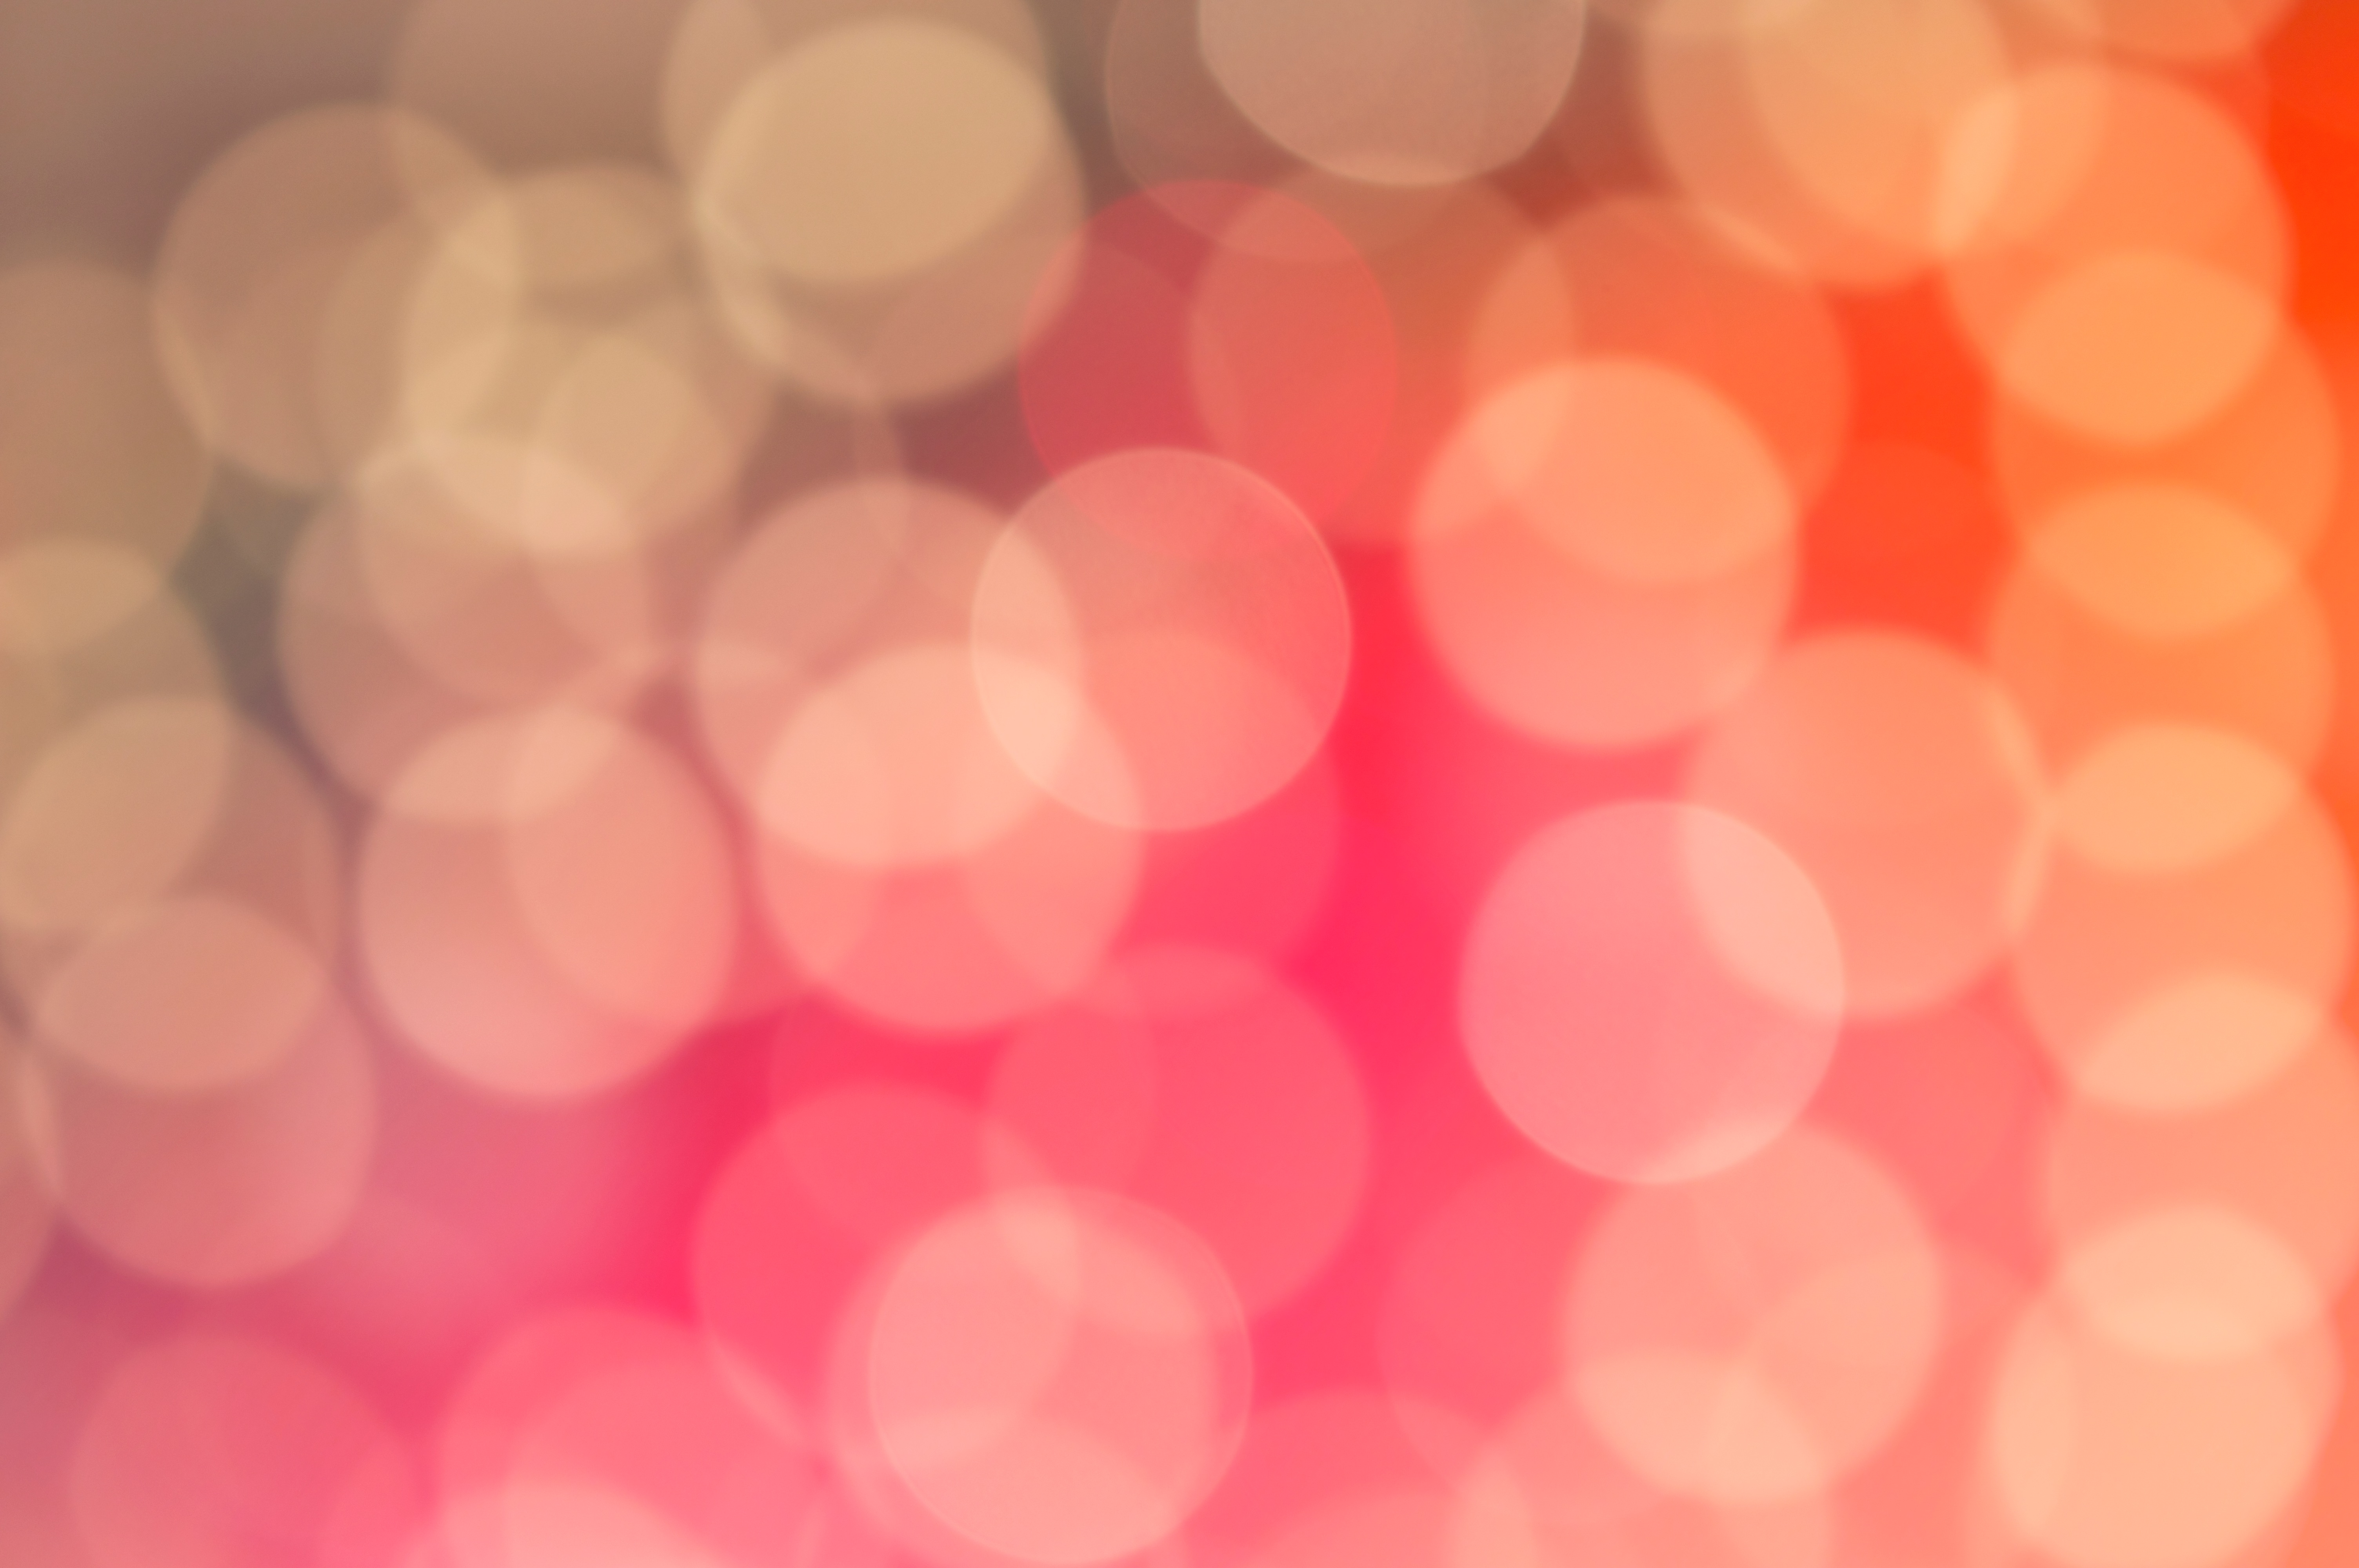
light, petal, line, red, color, pink, lighting, circle, sphere, shape, macro photography